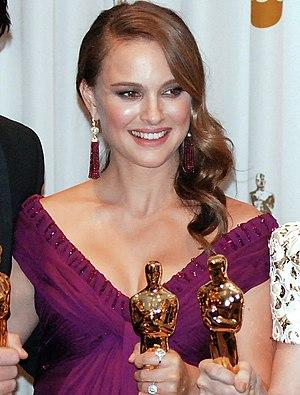
Neta-Lee Hershlag, dite Natalie Portman /ˈnætəli ˈpɔɹtmən/, née le 9 juin 1981 à Jérusalem, est une actrice et productrice israélo-américaine.
Bankable est un terme du jargon cinématographique qui signifie, selon les occurrences, « qui rapporte de l'argent » ou « qui permet de financer un film sur son nom ». Il n'a en effet pas exactement le même sens selon qu'on parle du cinéma américain ou du cinéma français, ce qui s'explique par les différences entre les systèmes de financement de ces cinématographies. Cet adjectif, qui s'applique au départ aux acteurs, peut aussi qualifier un réalisateur ou même certains éléments d'un film. Depuis le milieu des années 1990, l'importance d'avoir au générique des acteurs bankables influencerait fortement les choix de distribution des films, aussi bien français qu'américains, au point de créer une polémique : les choix artistiques des réalisateurs seraient ainsi bridés et, en France, ce système ferait paradoxalement augmenter de manière démesurée les budgets des films.